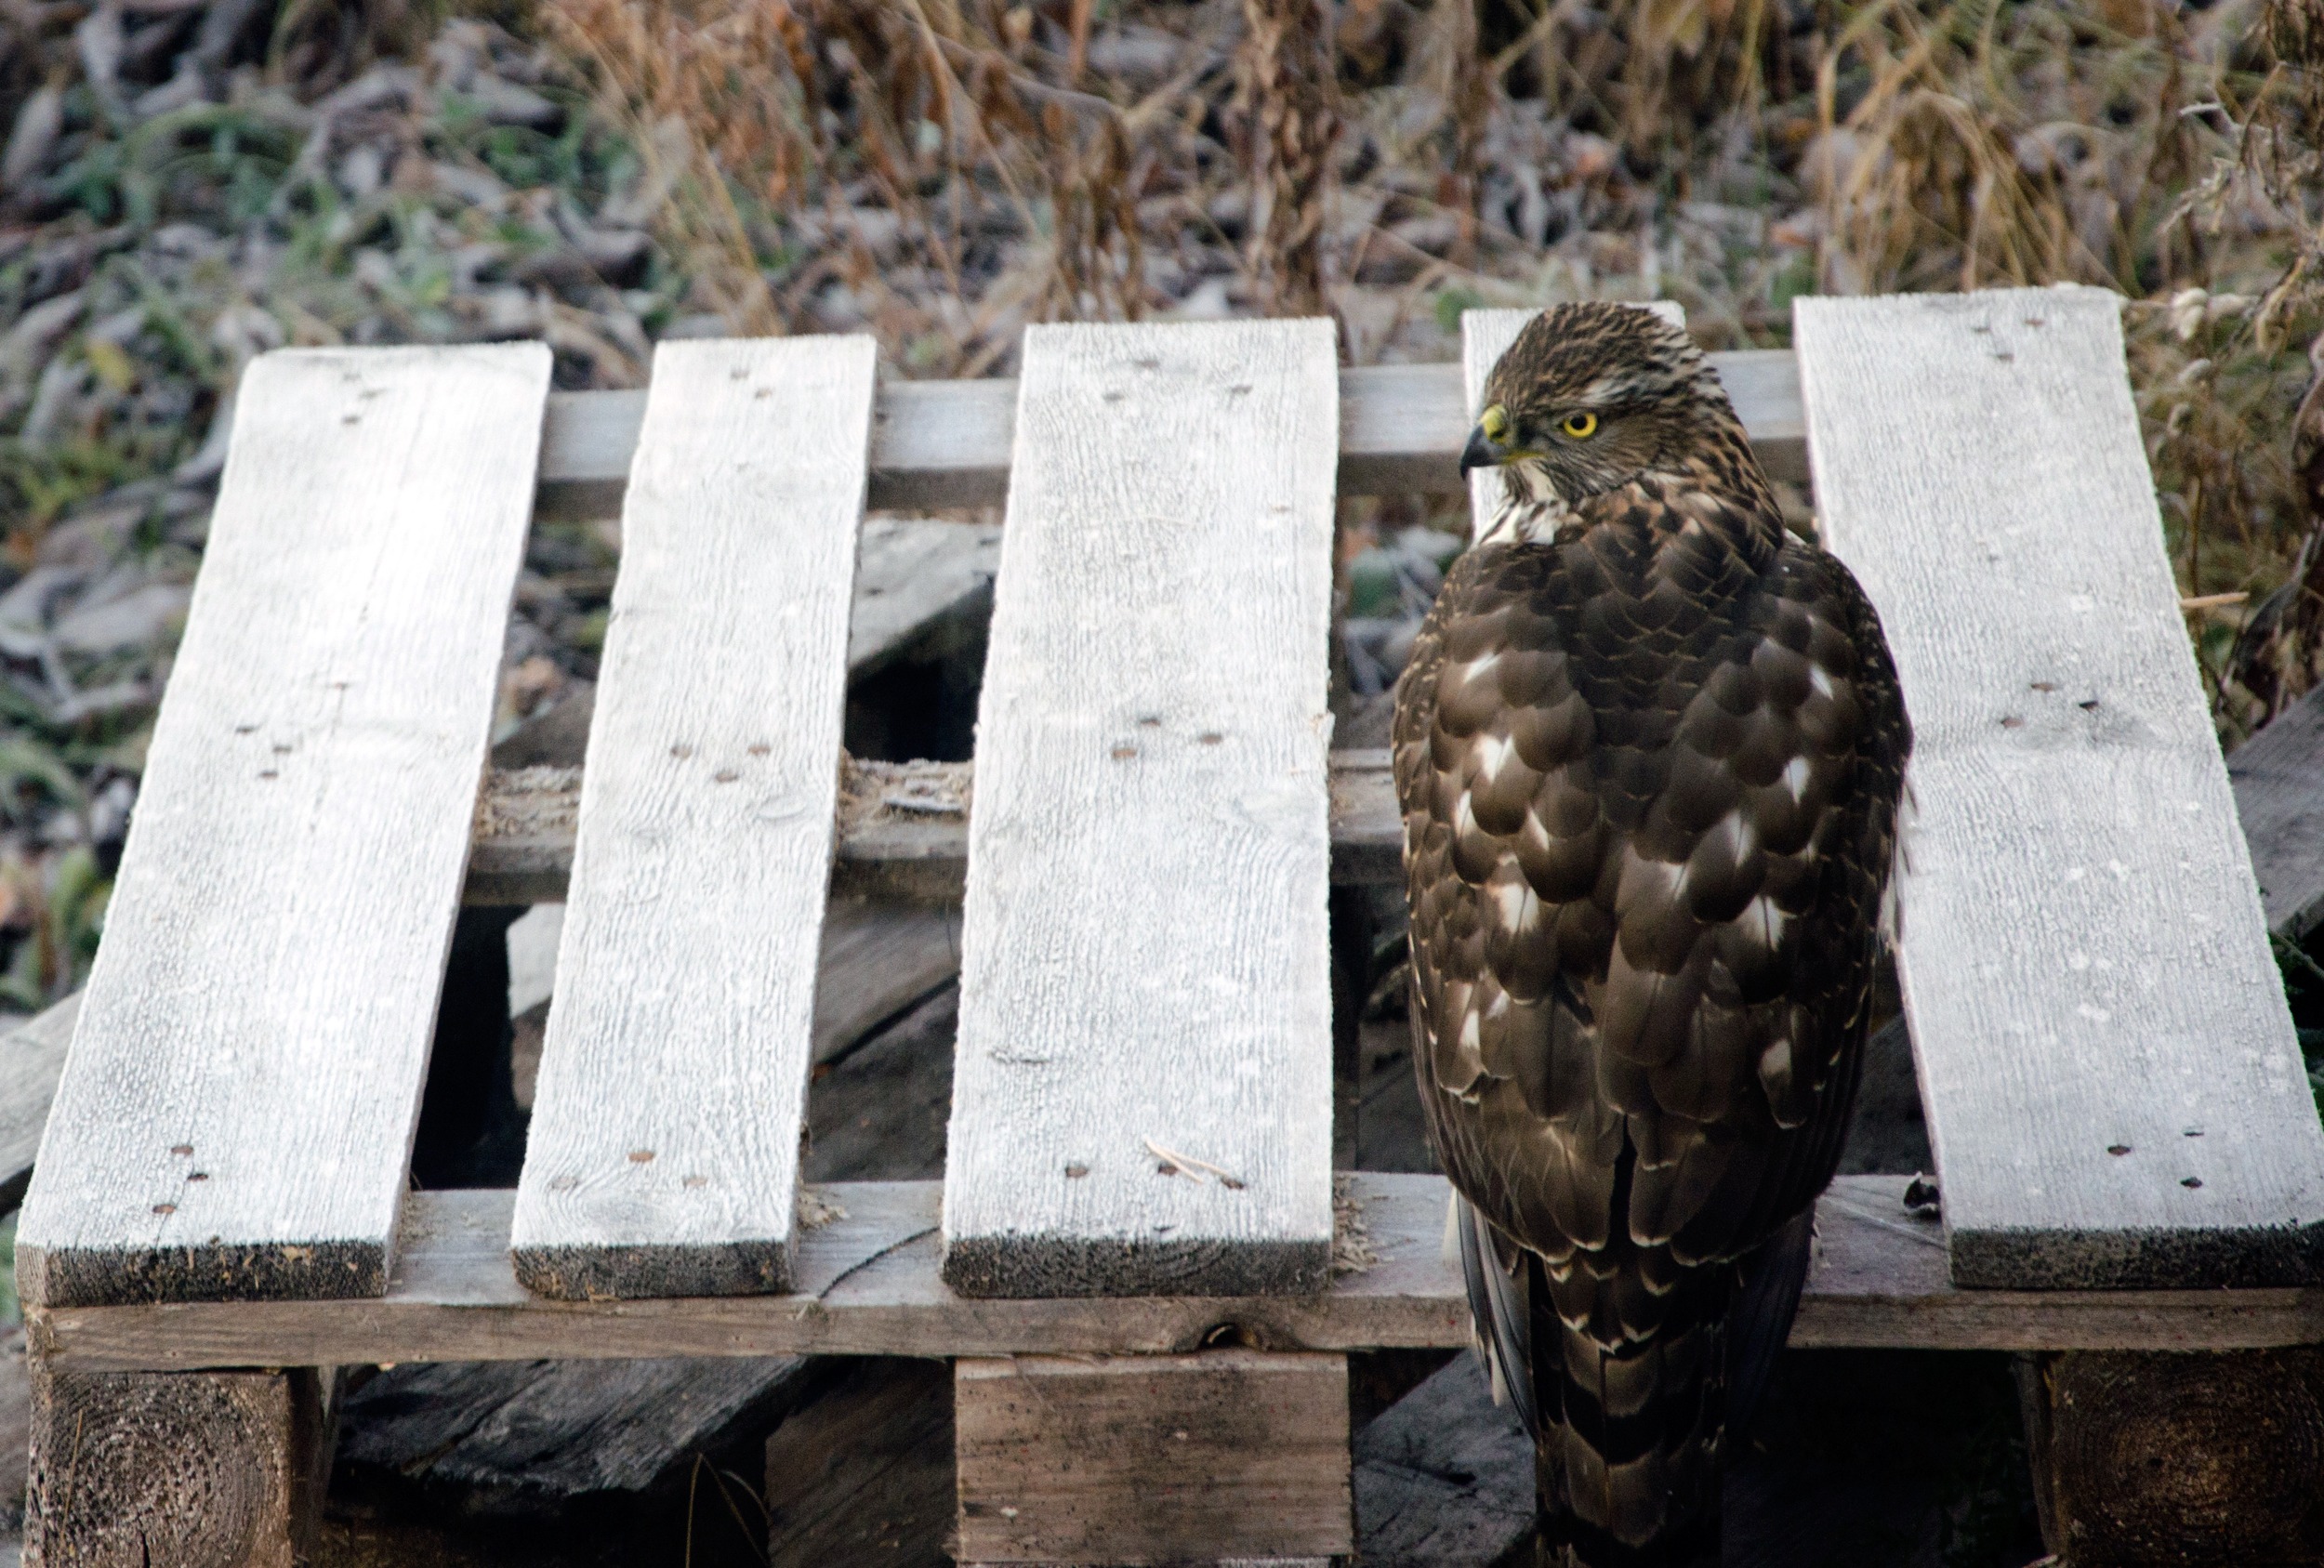
bird, wood, statue, hawk, sculpture, art, carving, goshawk